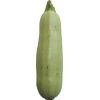
Label: zucchini